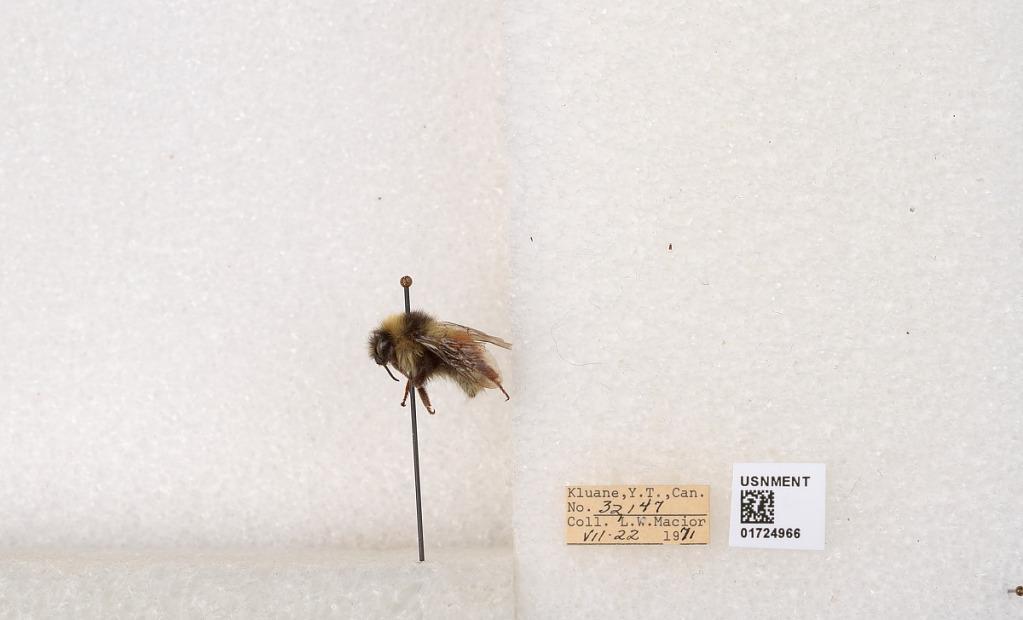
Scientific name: Bombus (Pyrobombus) sylvicola Kirby
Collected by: L. Macior
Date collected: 1971-7-22
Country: Canada
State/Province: Yukon Territory
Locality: Kluane National Park and Reserve
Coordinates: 60.7493, -139.504